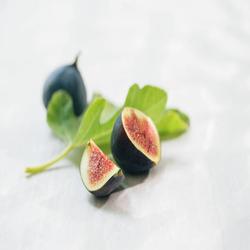
Label: Fig